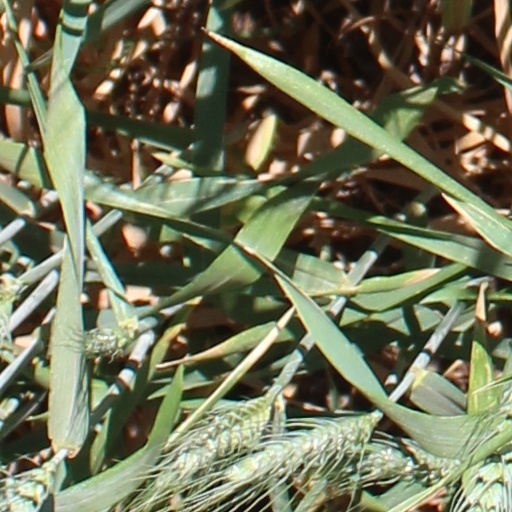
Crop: wheat